Fatima Massaquoi

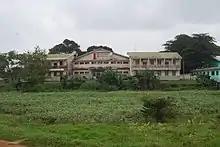
University of Liberia (2009)

Upon the invitation of President William Tubman, Massaquoi returned to Liberia on 13 October 1946 to help him establish a university in Monrovia. She became Professor of French and Science in March 1947 at Liberia College, later the University of Liberia (UL). In 1956, she became director, then dean (1960), of the Liberal Arts College and was a co-founder of the Society of Liberian Authors. In 1962 Massaquoi founded and directed a programme for African Studies, which would evolve into the Institute of African Studies at UL.